Colgan Air Flight 3407

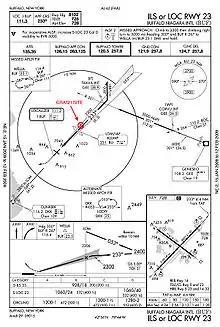
FAA ILS/LOC approach plate to runway 23 at Buffalo Niagara International Airport (KBUF). The flight crashed (marked in red) near the locator outer marker (LOM) (identifier: "KLUMP") about five nautical miles from the threshold of Rwy 23.

Shortly after the flight was cleared for an instrument landing system approach to Runway 23 at Buffalo Niagara International Airport, it disappeared from radar. The weather consisted of light snow and fog with wind of . The deicing system had been activated 11 minutes after takeoff. Shortly before the crash, the pilots discussed significant ice accretion on the aircraft's wings and windshield. Two other aircraft reported icing conditions around the time of the crash.